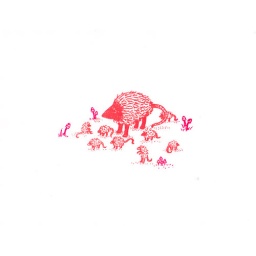
orange and red ink on white paper. Look for it up in the Grumble Toy shop soon!